Excalibur Airways

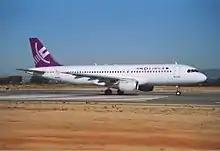
Excalibur Airways Airbus A320 at Faro Airport in 1992.

Excalibur Airways was formed in the spring of 1992 and was based at the East Midlands Airport. It began charter operations with three leased Airbus A320s and most of the flights were out of London Gatwick airport. In 1994, one more A320 and a Boeing 737-300 were added. Excalibur was the first UK charter airline to operate the A320 with its (at the time) new fly-by-wire control system.